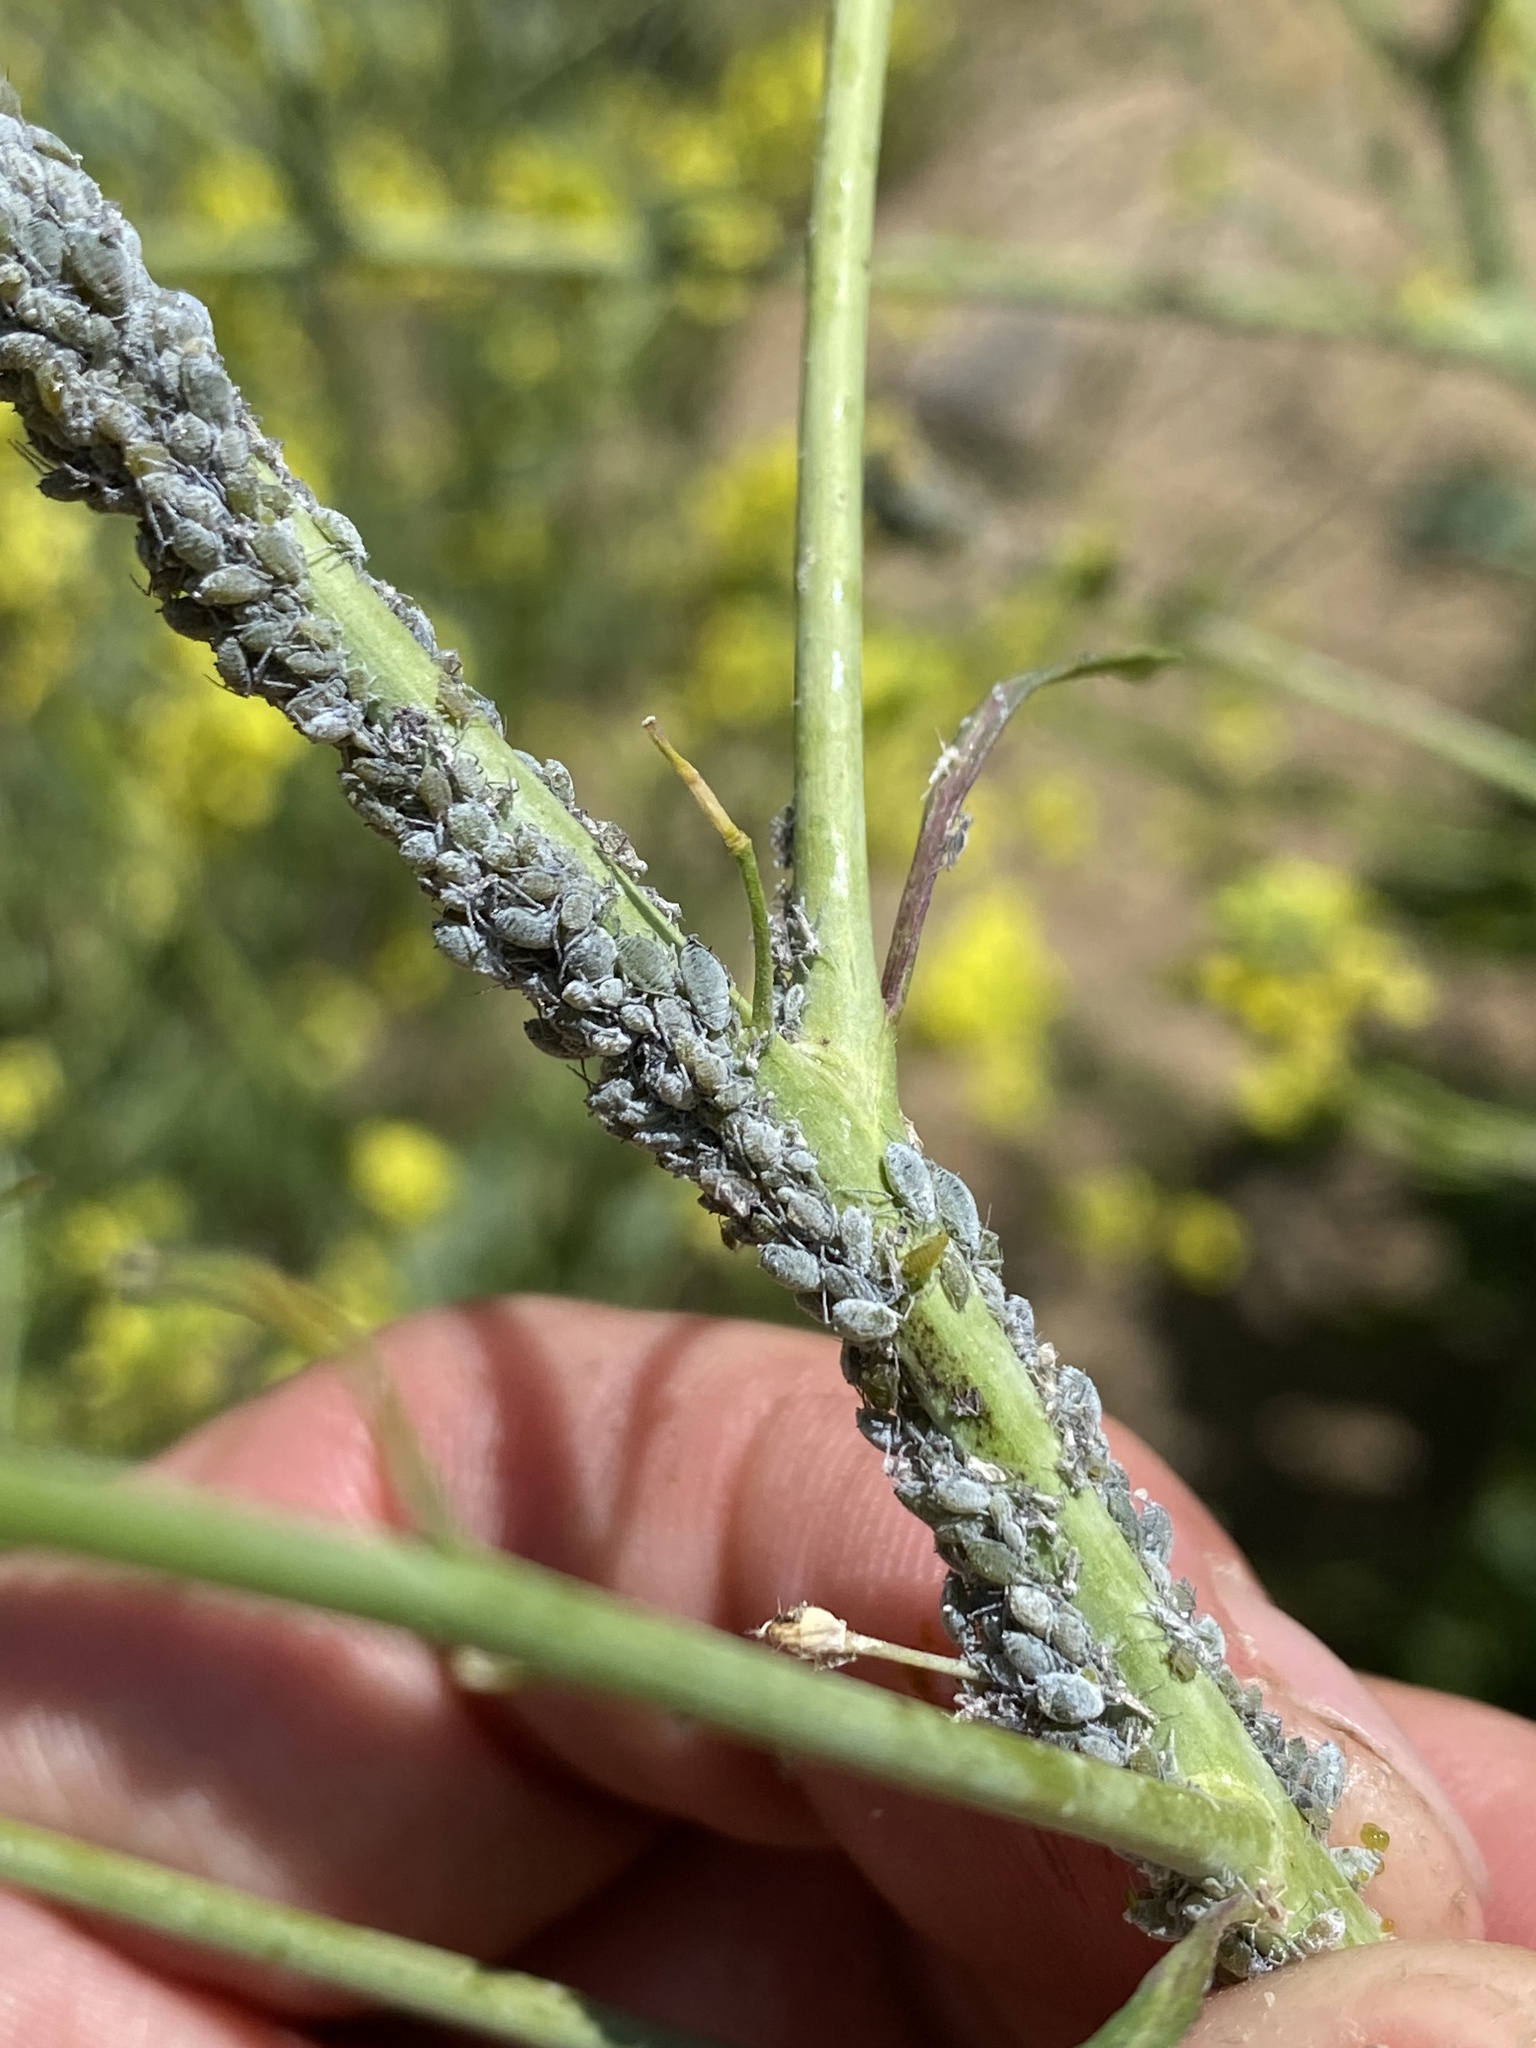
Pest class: cabbage_aphid